Pearl Milling Company

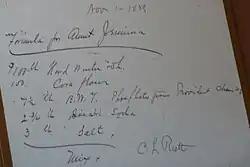

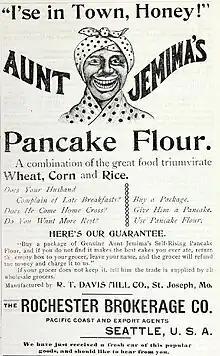
Aunt Jemima's pancake flour ad in 1894

To distinguish their pancake mix, in late 1889 Rutt appropriated the "Aunt Jemima" name and image from lithographed posters seen at a vaudeville house in St. Joseph, Missouri. However, Rutt and Underwood could not raise enough capital and quickly ran out of money. In 1890, they sold their Aunt Jemima Manufacturing Company to the Randolph Truett Davis Milling Company (also in St. Joseph, Missouri), then the largest flouring mill on the Missouri River, having an established reputation with wholesale and retail grocers throughout the Missouri River Valley.